Bronco Charlie Miller

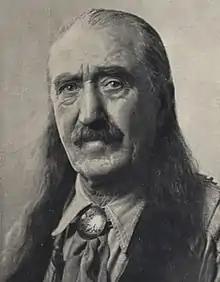
Miller from a 1935 book about his life

Julius Mortimer "Bronc(h)o Charlie" Miller (December 1850 – 15 January 1955) was an American horse tamer and Pony Express rider. He was born on the trail in California to parents travelling west for the California Gold Rush. At the age of 11 Miller claimed to have become the youngest ever Pony Express rider, claiming to have done so after witnessing a horse arrive without its rider at the station in Sacramento. Miller then worked as a horse trainer, from which he earnt his nickname, including a period working on Teddy Roosevelt's cattle ranch. Afterwards he became a performer demonstrating roping techniques, horse riding and knife throwing. On his travels he met and married Carrie Potter, who joined and became a target girl in his act.